Kurt Schmoke

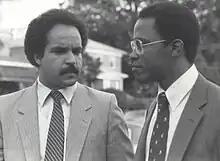
Schmoke and Curt Anderson in 1982 as they both launch their political careers

In 1982, Schmoke ran for his first elected office. He challenged incumbent Baltimore City State's Attorney William A. Swisher in a citywide contest. Schmoke ran an energetic, grassroots and race-neutral campaign and upset Swisher in a landslide.